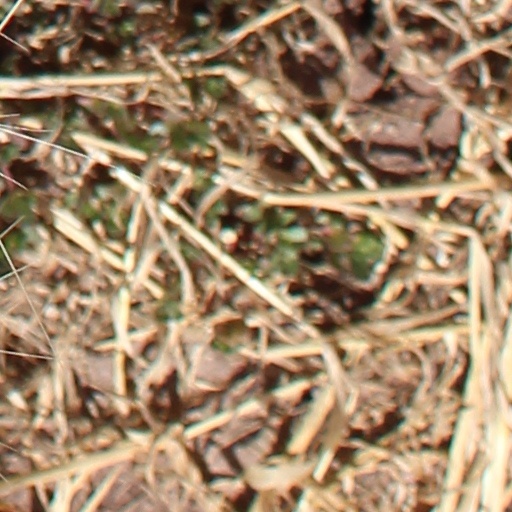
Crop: wheat